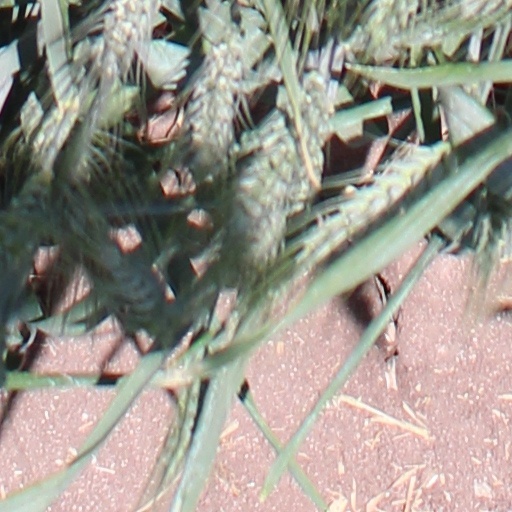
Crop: wheat